James Clyman

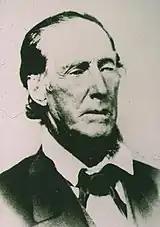
An illustration of Clyman from Charles Kelly's book "Salt Desert Trails" (1930)

James Clyman (February 1, 1792 – December 27, 1881) was a mountain man and an explorer and guide in the American Far West.